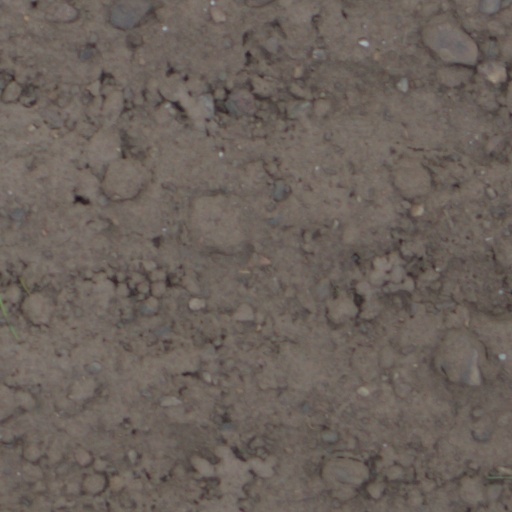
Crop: wheat